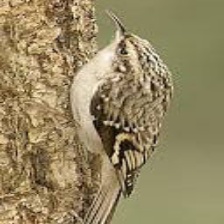
Species: BROWN CREPPER
Scientific name: CERTHIA AMERICANA